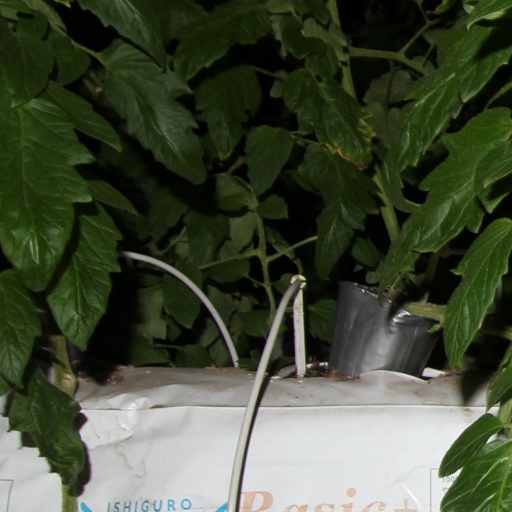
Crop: tomato